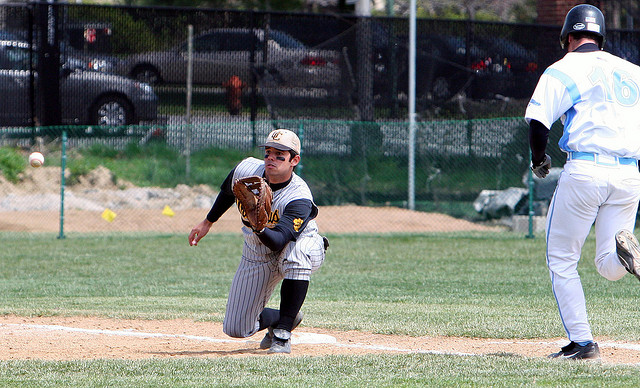
cầu thủ bóng chày đang quỳ một chân xuống đất bắt bóng